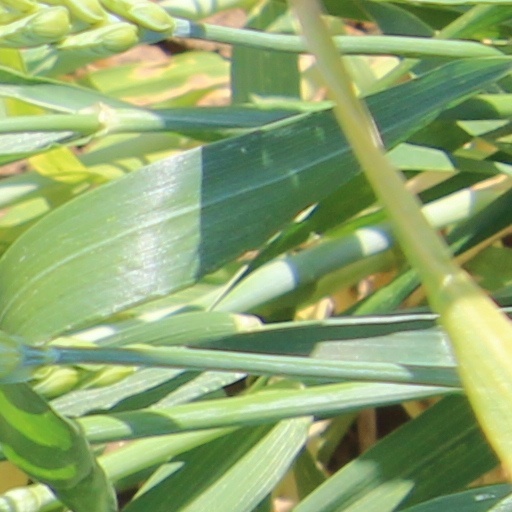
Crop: wheat